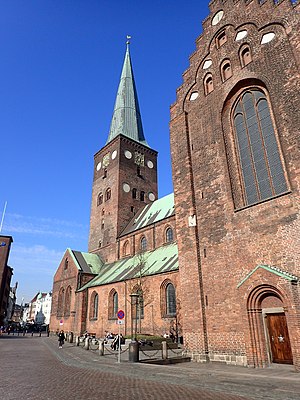
Aarhus Domkirke / Bygningshistorie / Den romanske basilika
Kirken set fra sydøst
Aarhus Domkirke beliggende ved Store Torv og Bispetorv i Aarhus Centrum er hovedkirke i Aarhus Stift. Kirken har omkring 1200 siddepladser, og bygningen, der er den længste og højeste kirkebygning i Danmark, er 93 meter lang. Tårnet er 96 meter højt, og det er dermed et af de højeste tårne i Danmark.